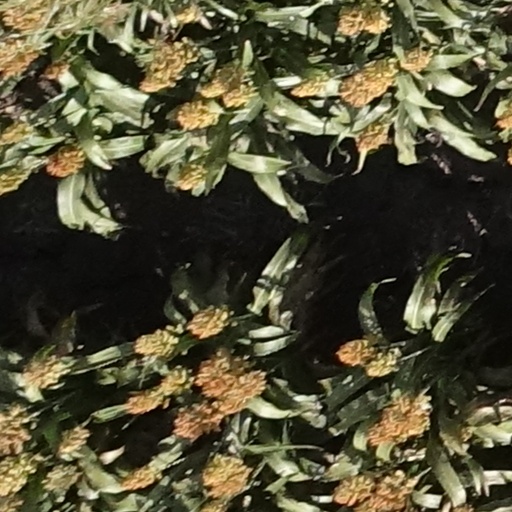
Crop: sorghum